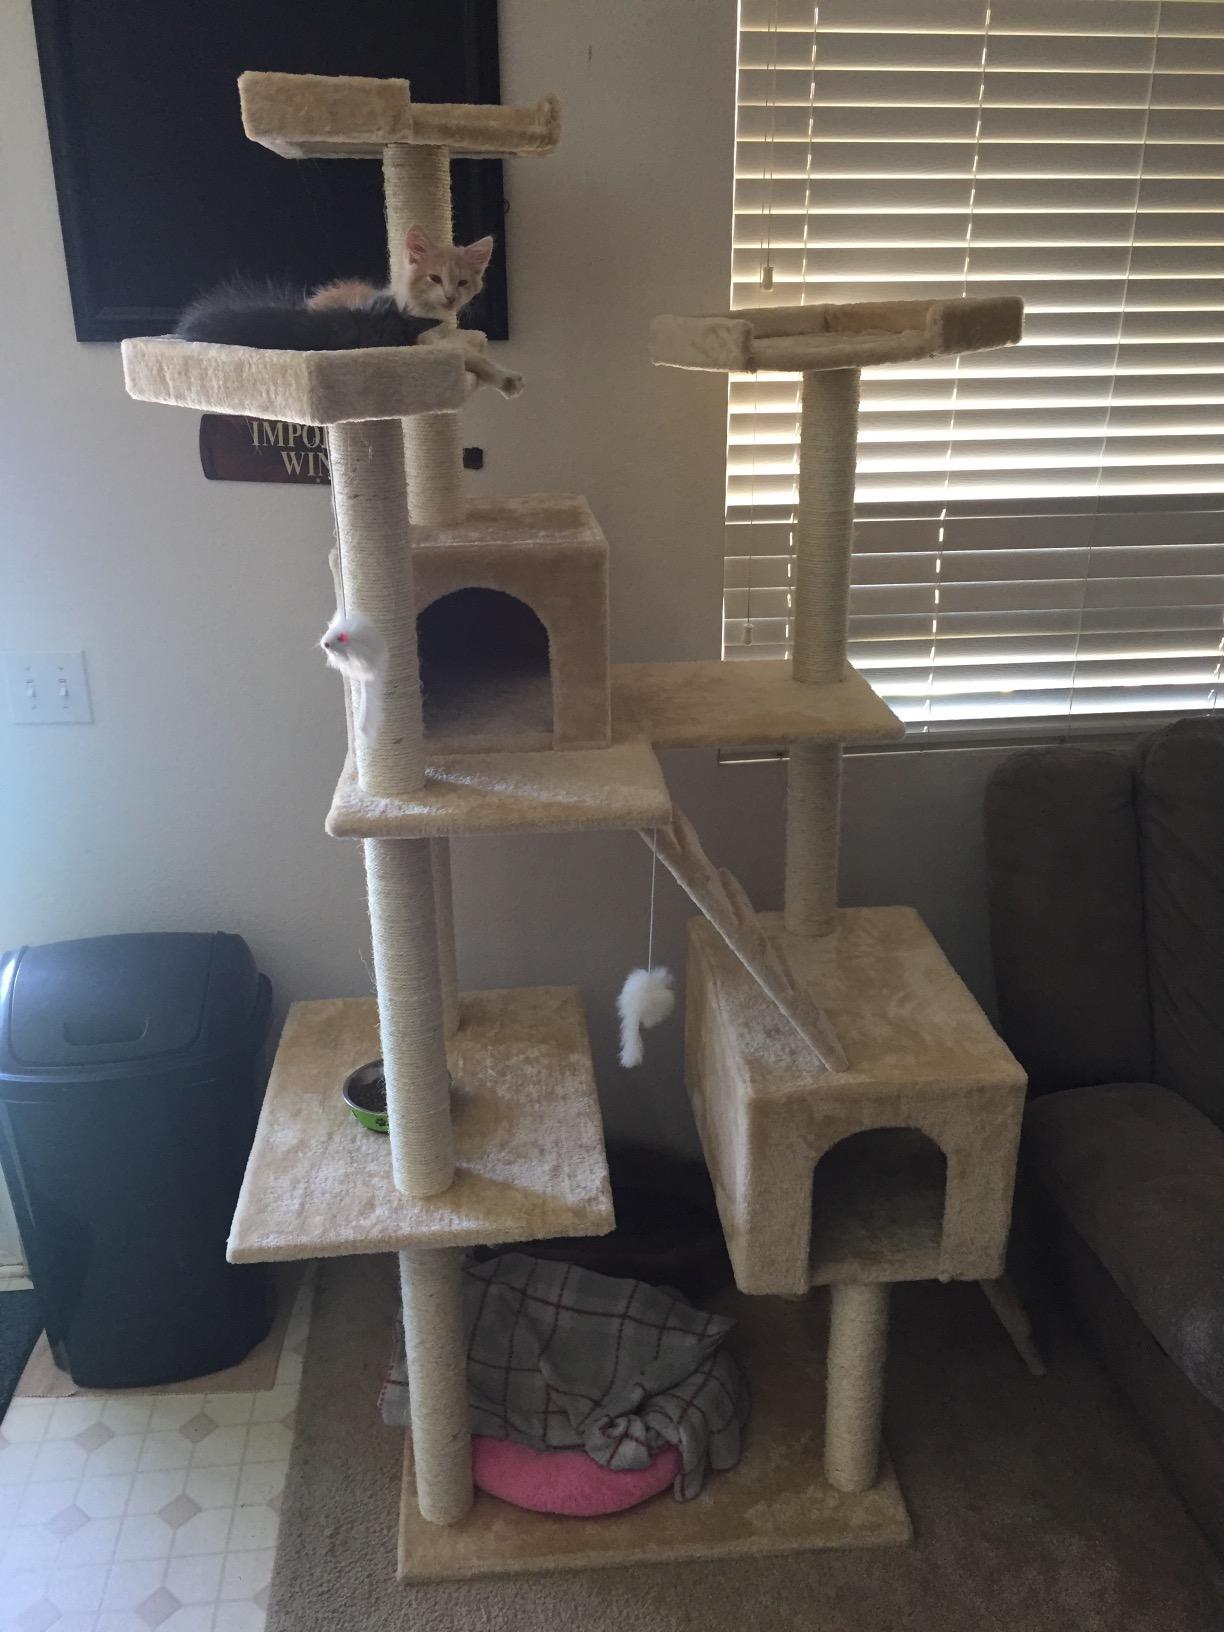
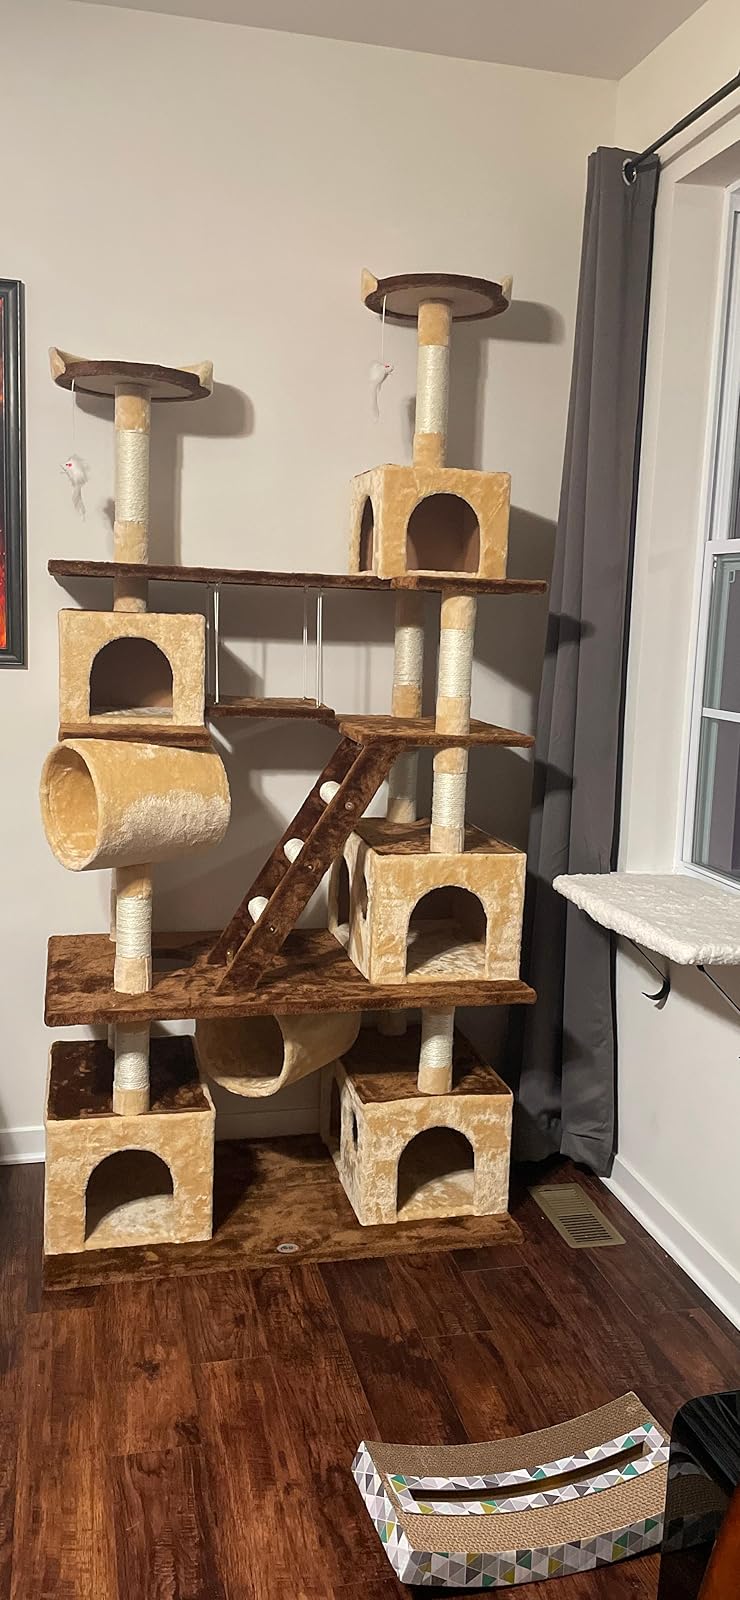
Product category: items_cat tree
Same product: no